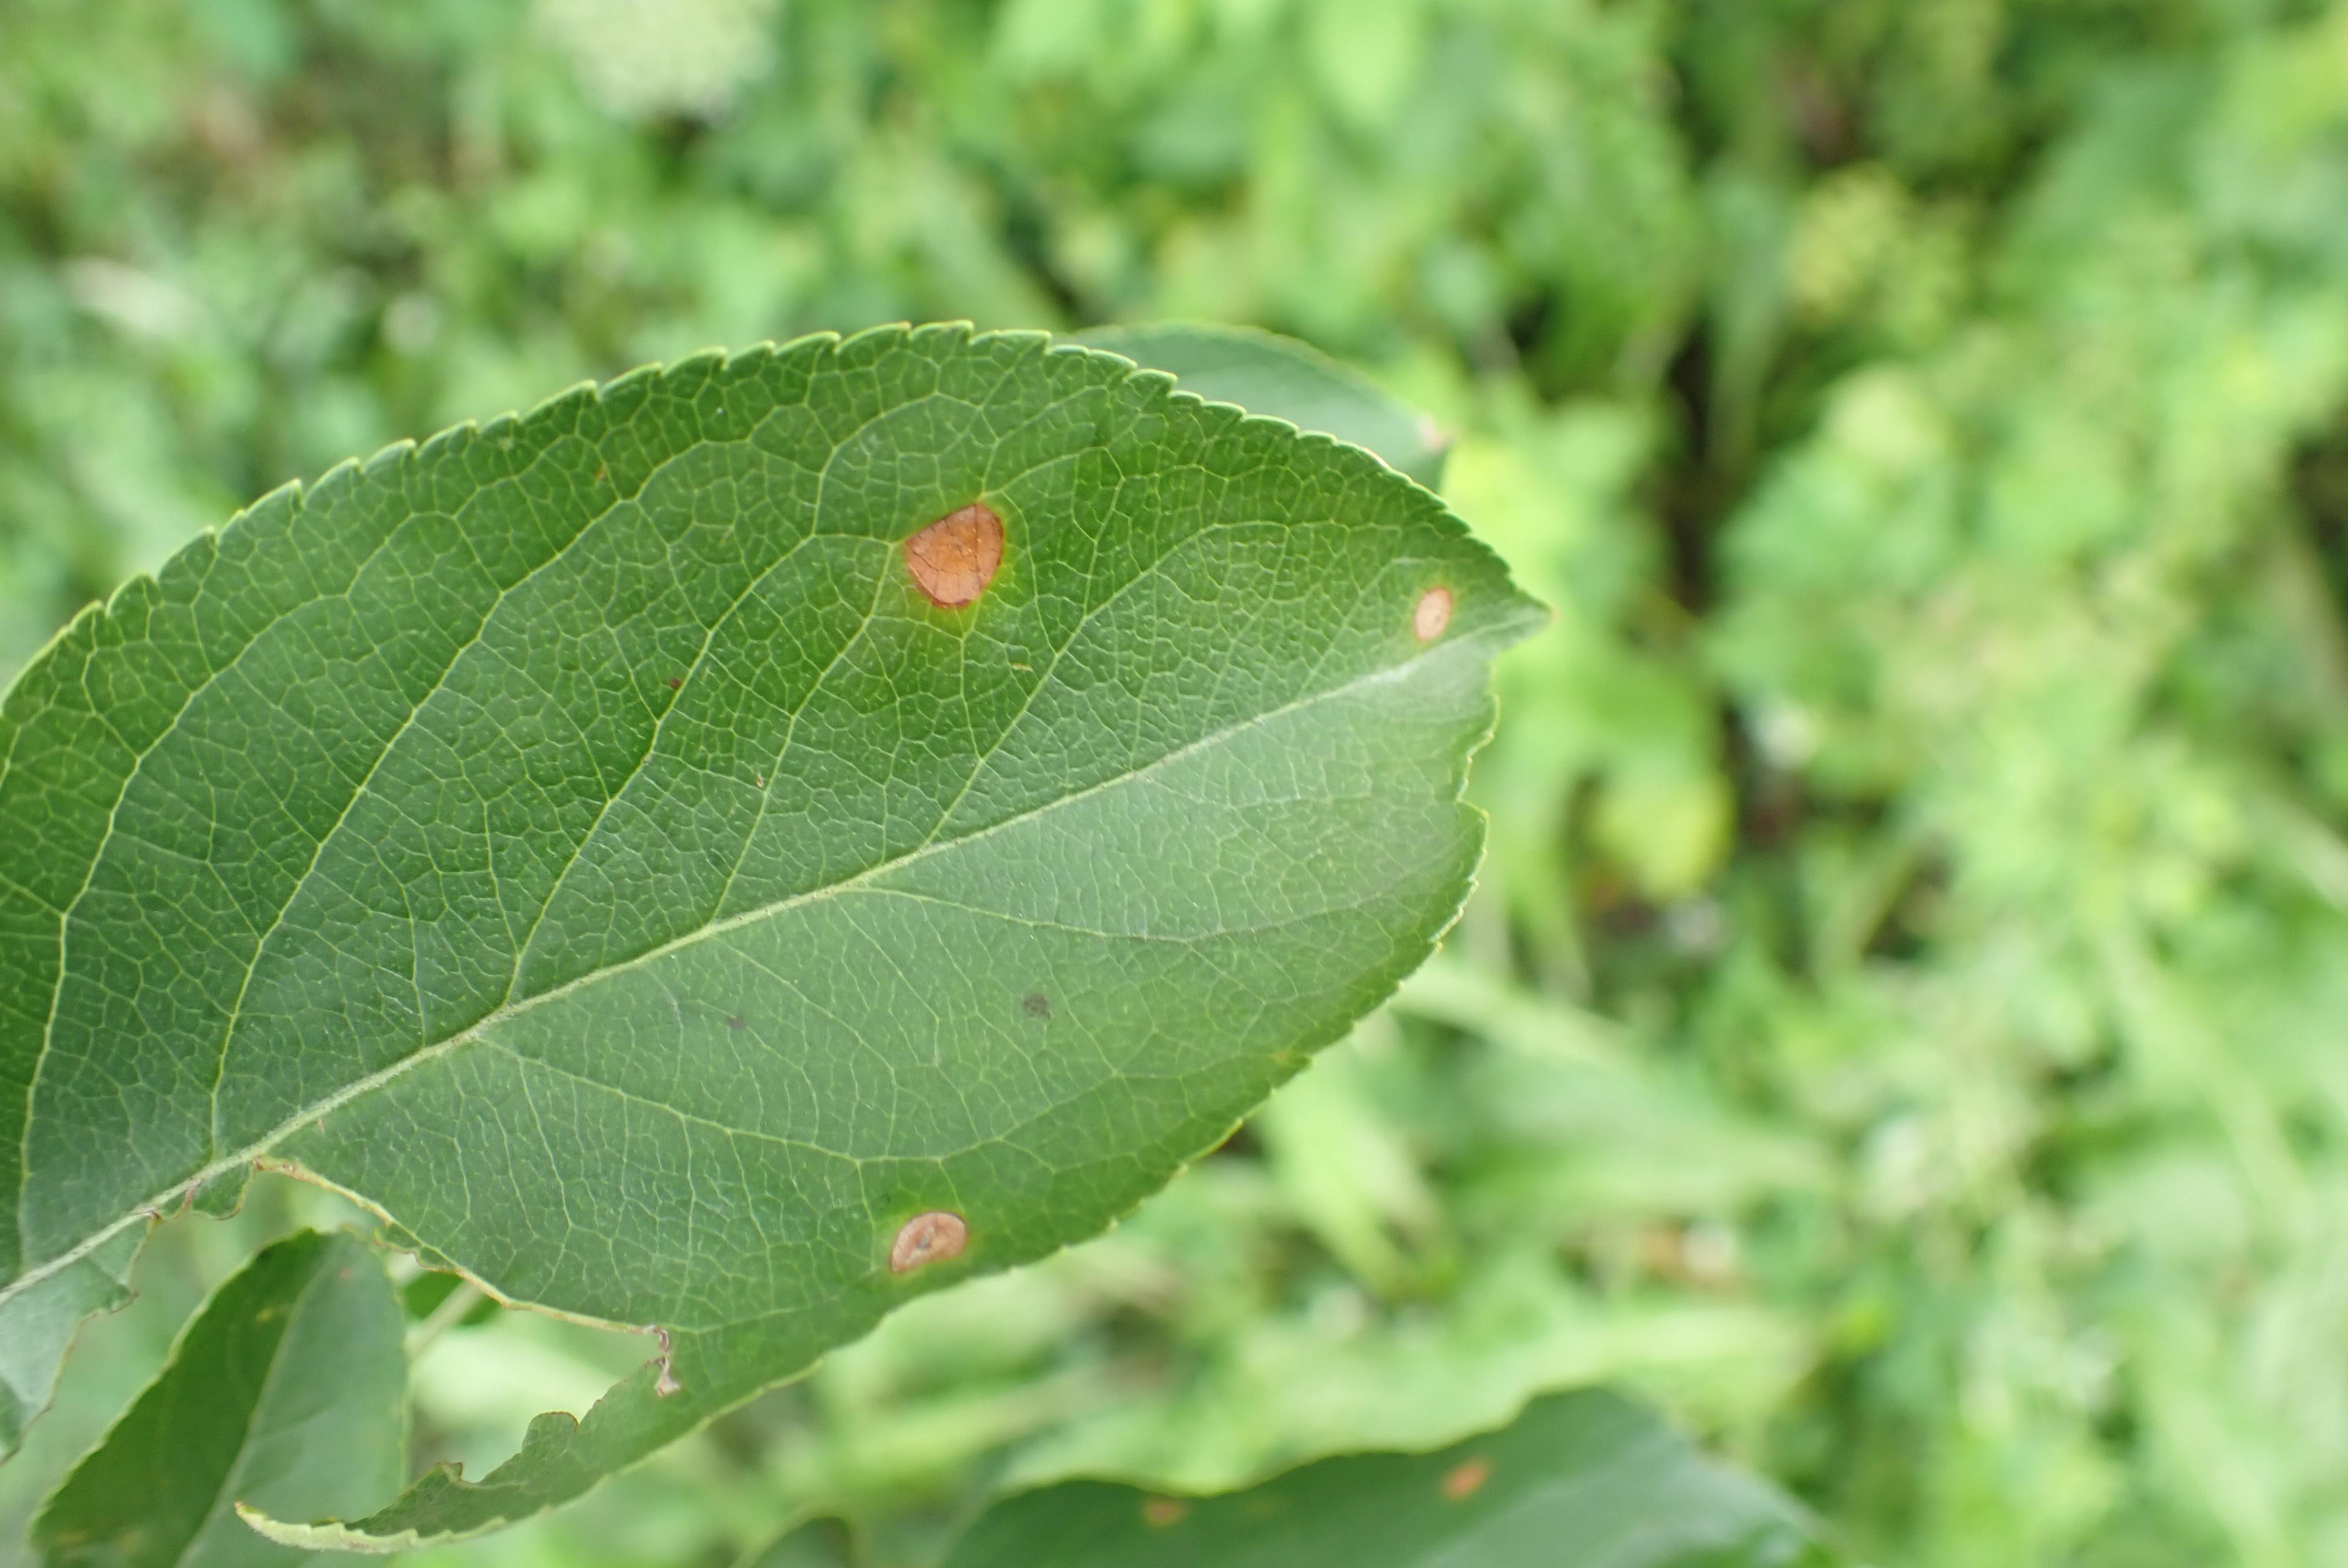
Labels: frog_eye_leaf_spot